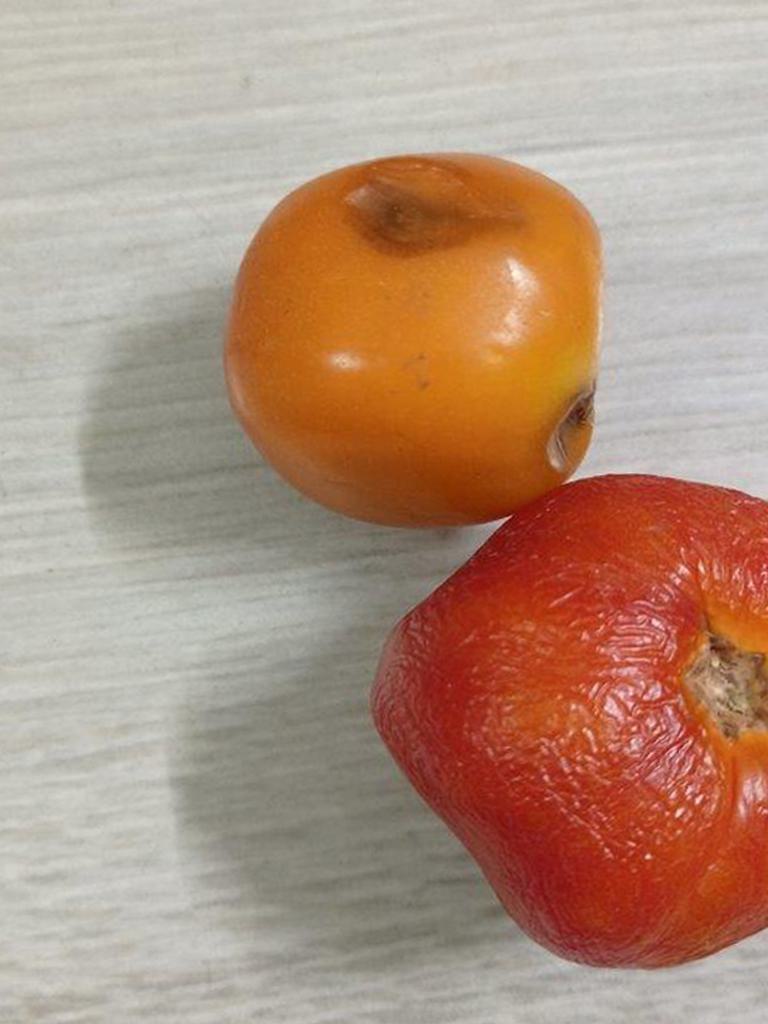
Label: Rotten